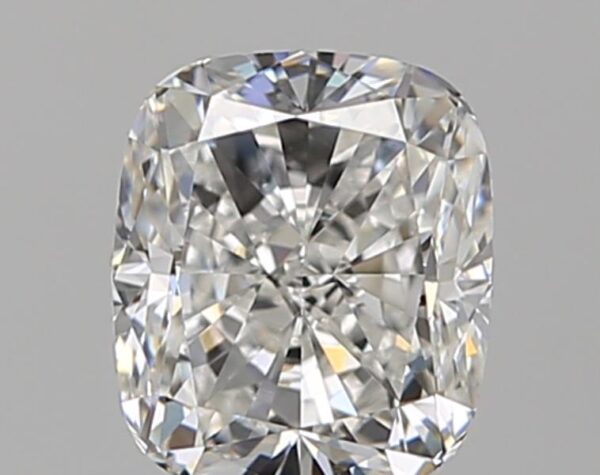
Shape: cushion
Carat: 1
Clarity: VS2
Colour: G
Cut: GD
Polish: EX
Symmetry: GD
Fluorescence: N
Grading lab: GIA
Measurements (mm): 5.96 x 5.11 x 3.73